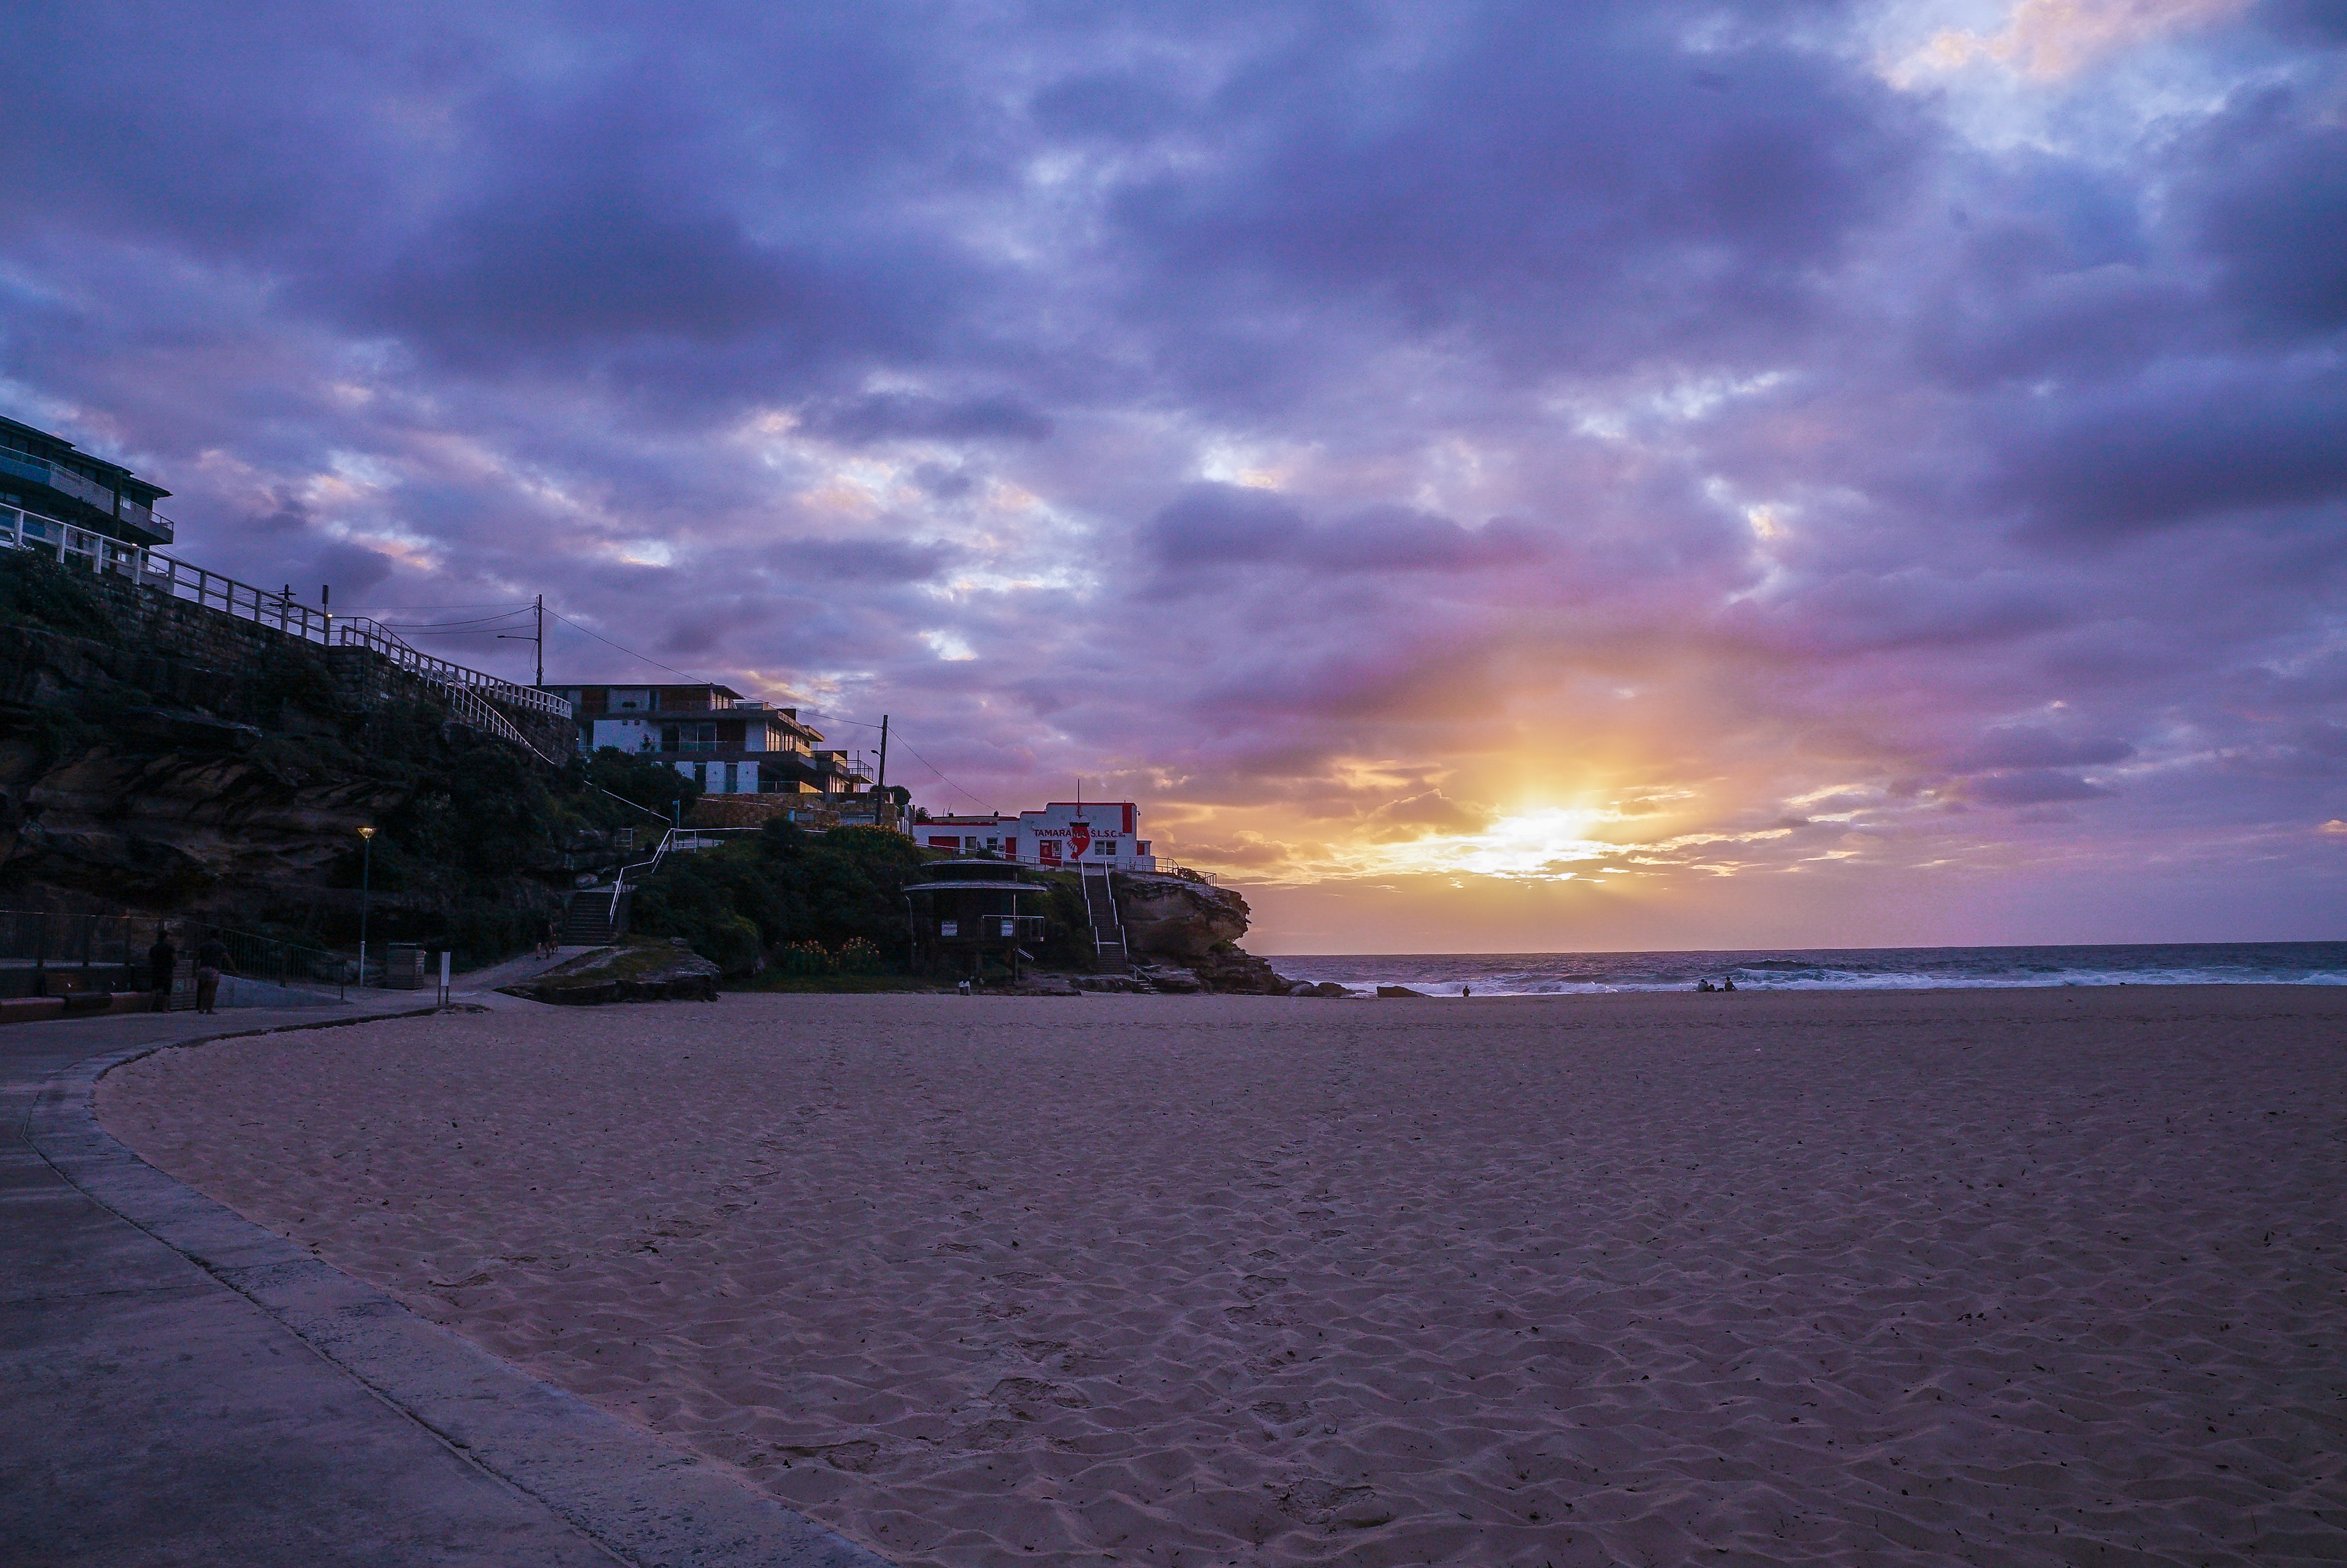
sky, horizon, sea, evening, dusk, morning, cloud, sunset, ocean, afterglow, sunrise, coast, calm, dawn, landscape, beach